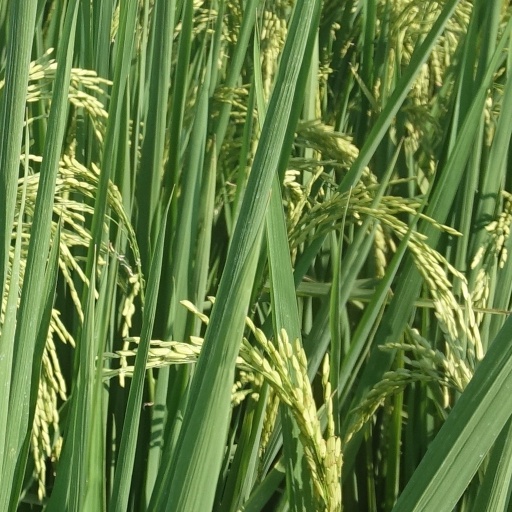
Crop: rice